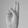
ASL letter: U